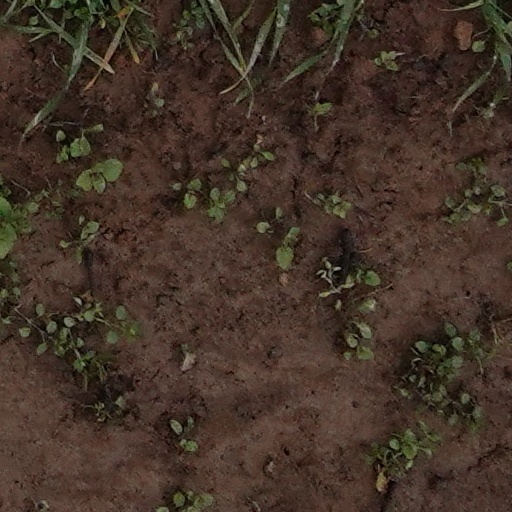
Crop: wheat